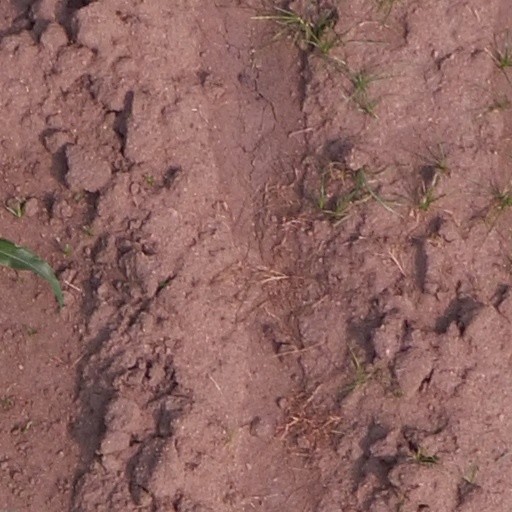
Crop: maize; corn